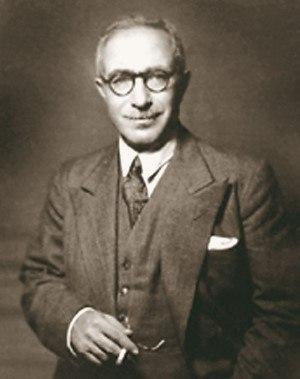
Muhammad Husayn Haykal né le 20 août 1888 à Mansourah et mort le 8 décembre 1956, est un écrivain, journaliste et homme politique égyptien.